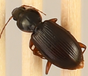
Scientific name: Synuchus impunctatus
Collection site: Steigerwaldt-Chequamegon NEON (STEI), plot STEI_003